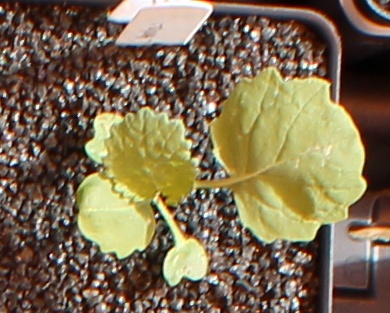
Label: Canola